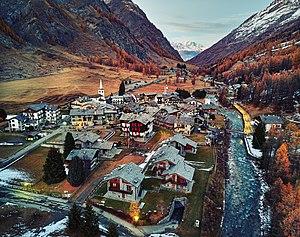
Rhêmes-Notre-Dame est une commune alpine située dans le haut Val de Rhêmes, en Vallée d'Aoste, en Italie du Nord-Ouest.